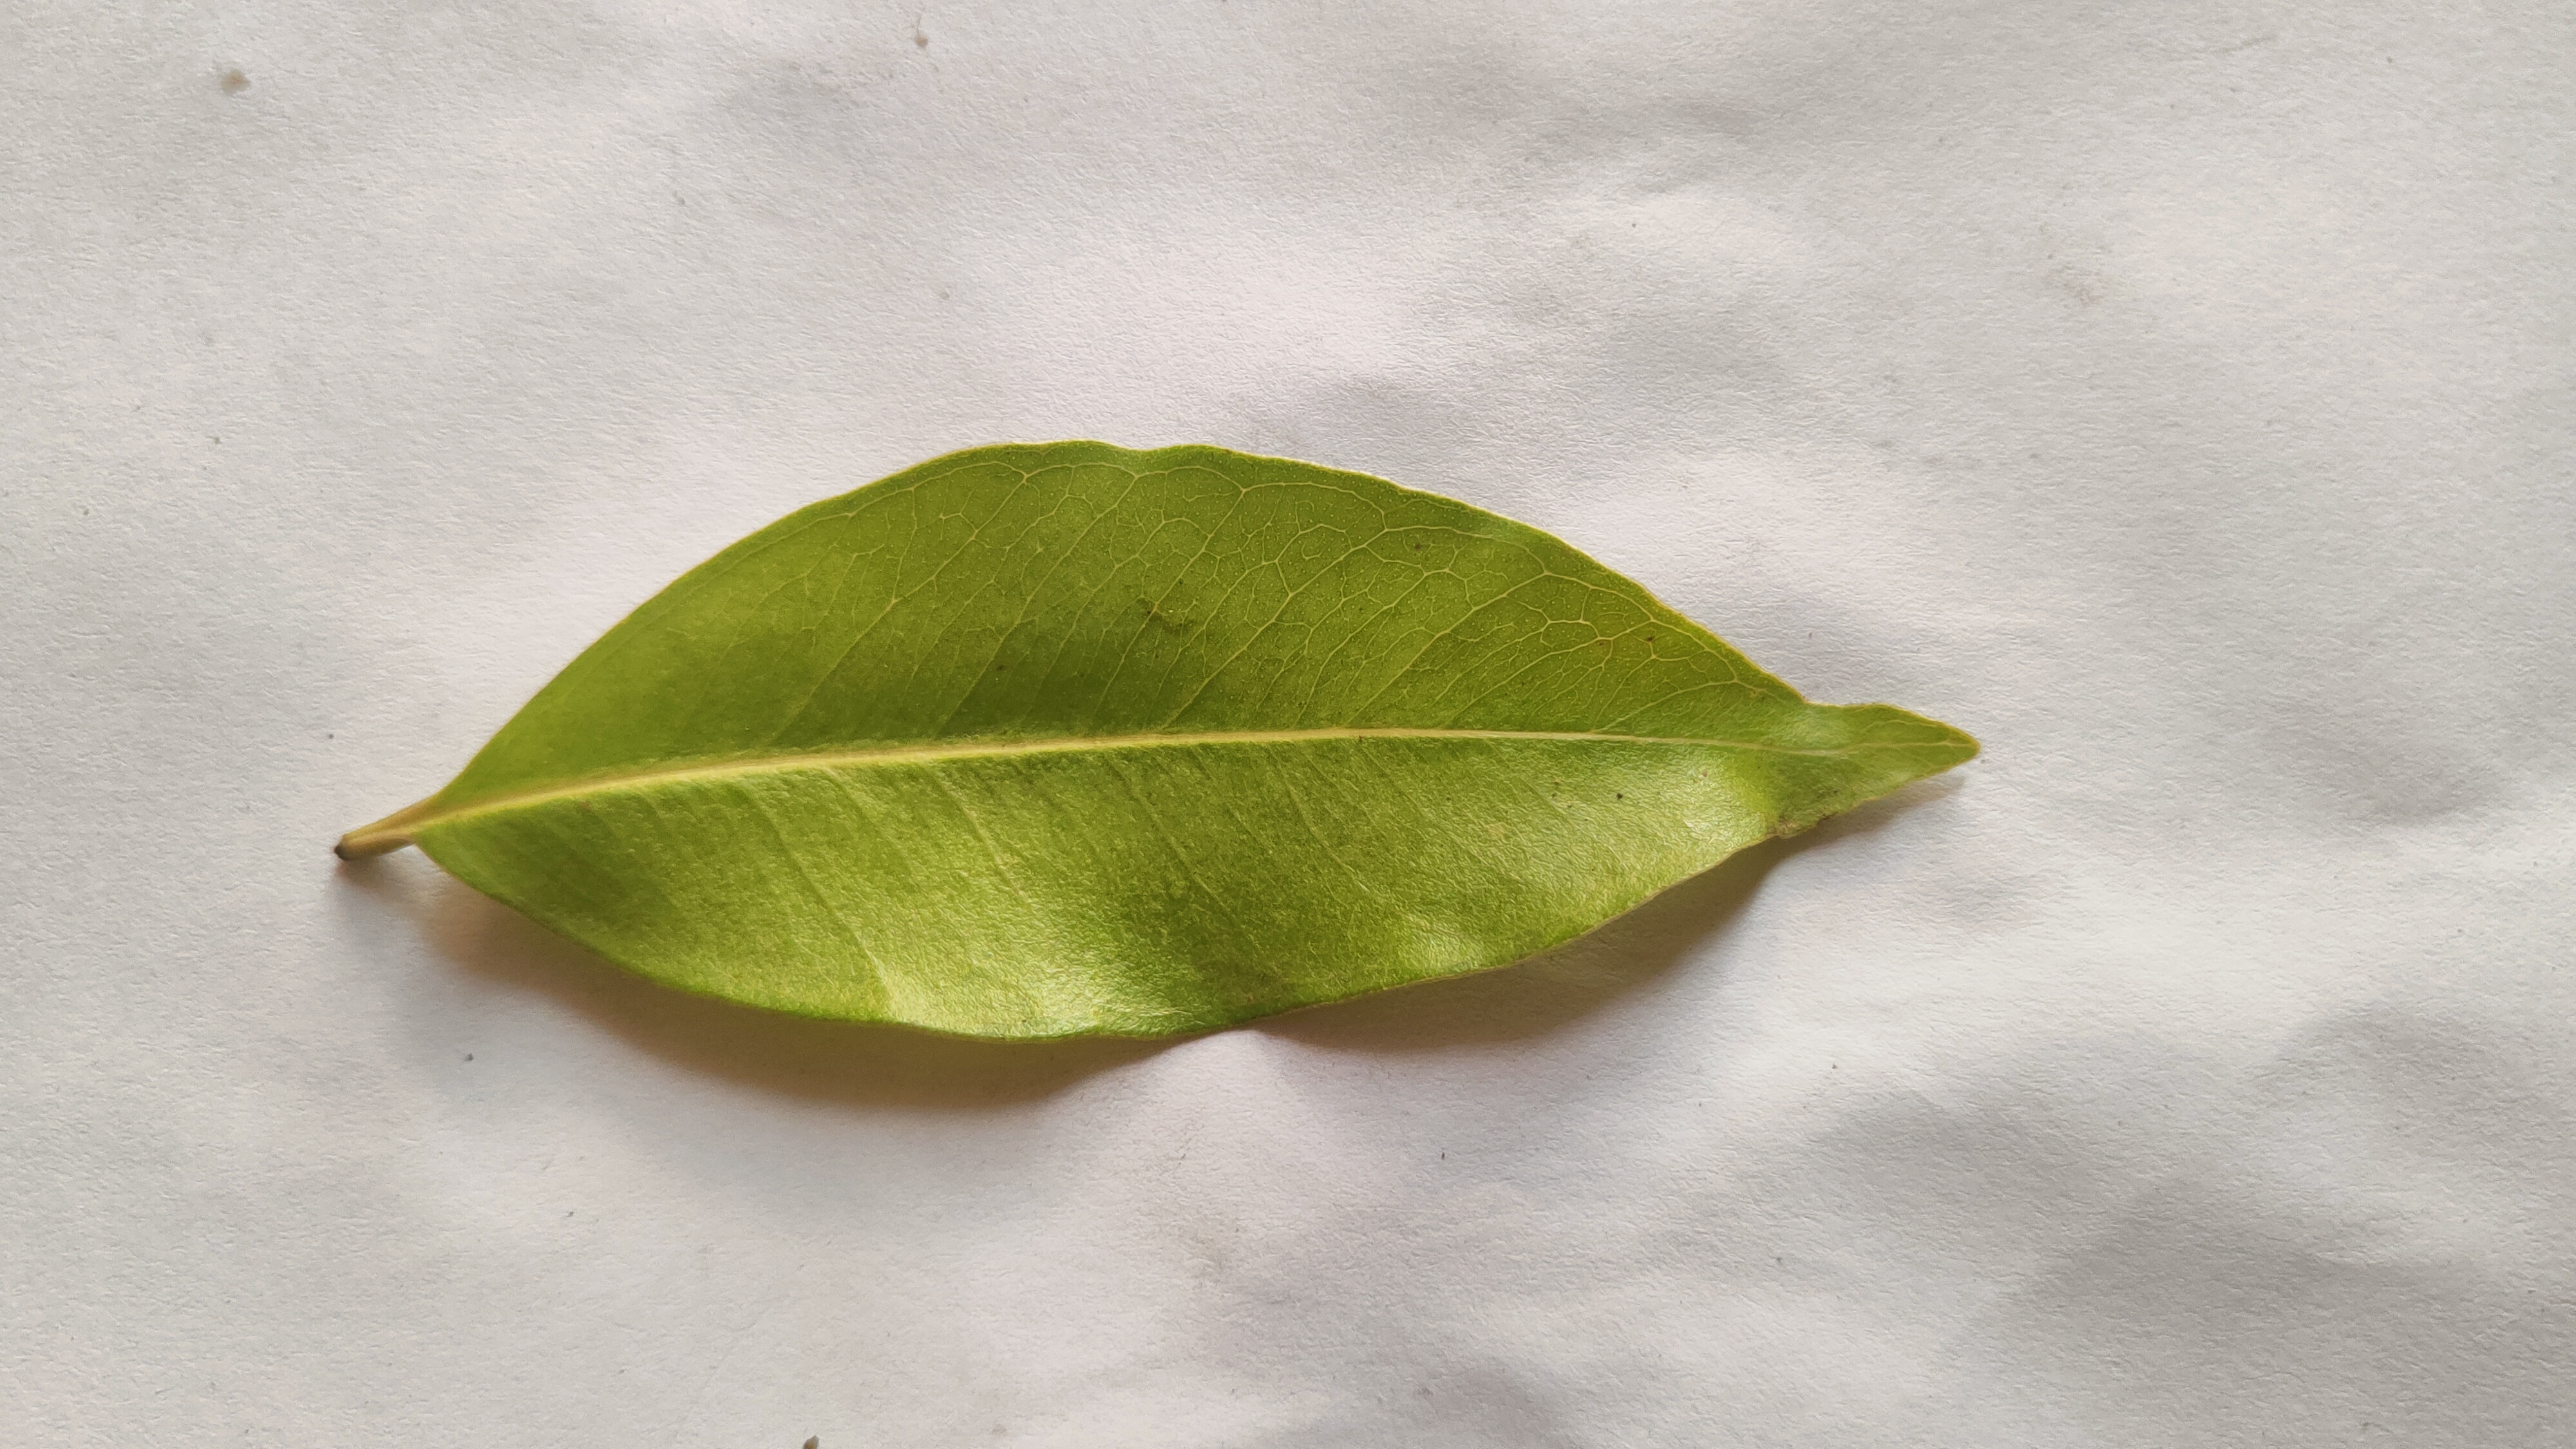
Leaf variety: Black plum